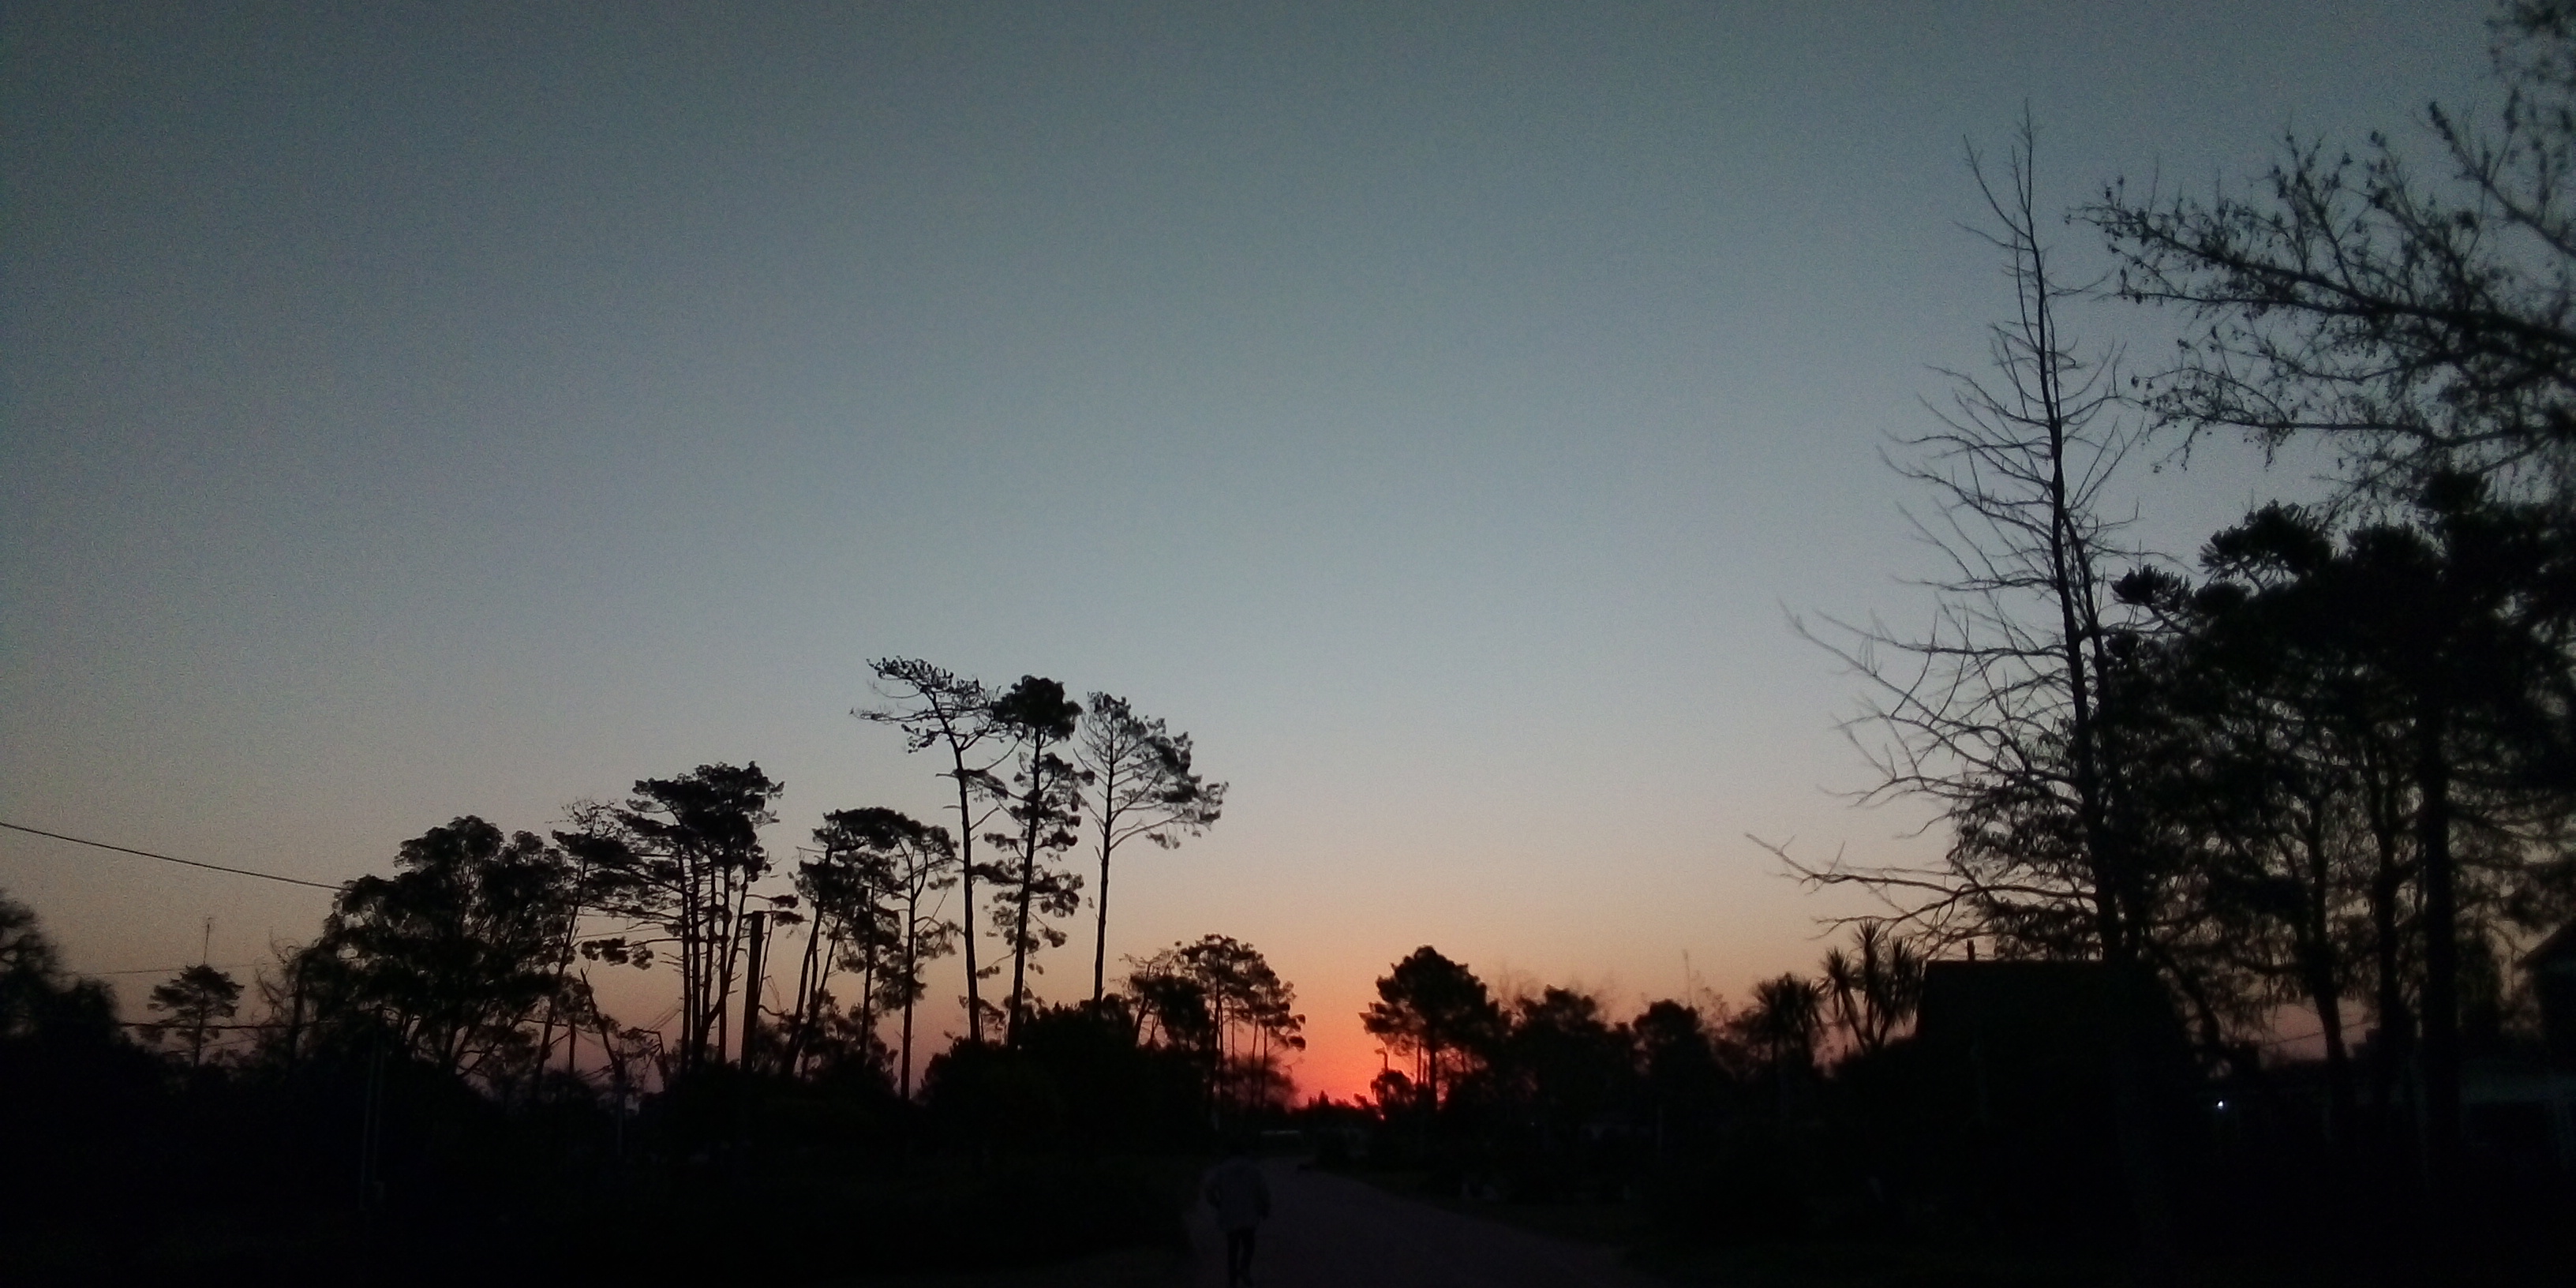
sky, sunset, trees, nature, tree, cloud, atmospheric phenomenon, evening, dusk, horizon, morning, natural landscape, natural environment, atmosphere, woody plant, sunrise, branch, leaf, night, sunlight, afterglow, plant, landscape, dawn, darkness, photography, forest, silhouette, road, meteorological phenomenon